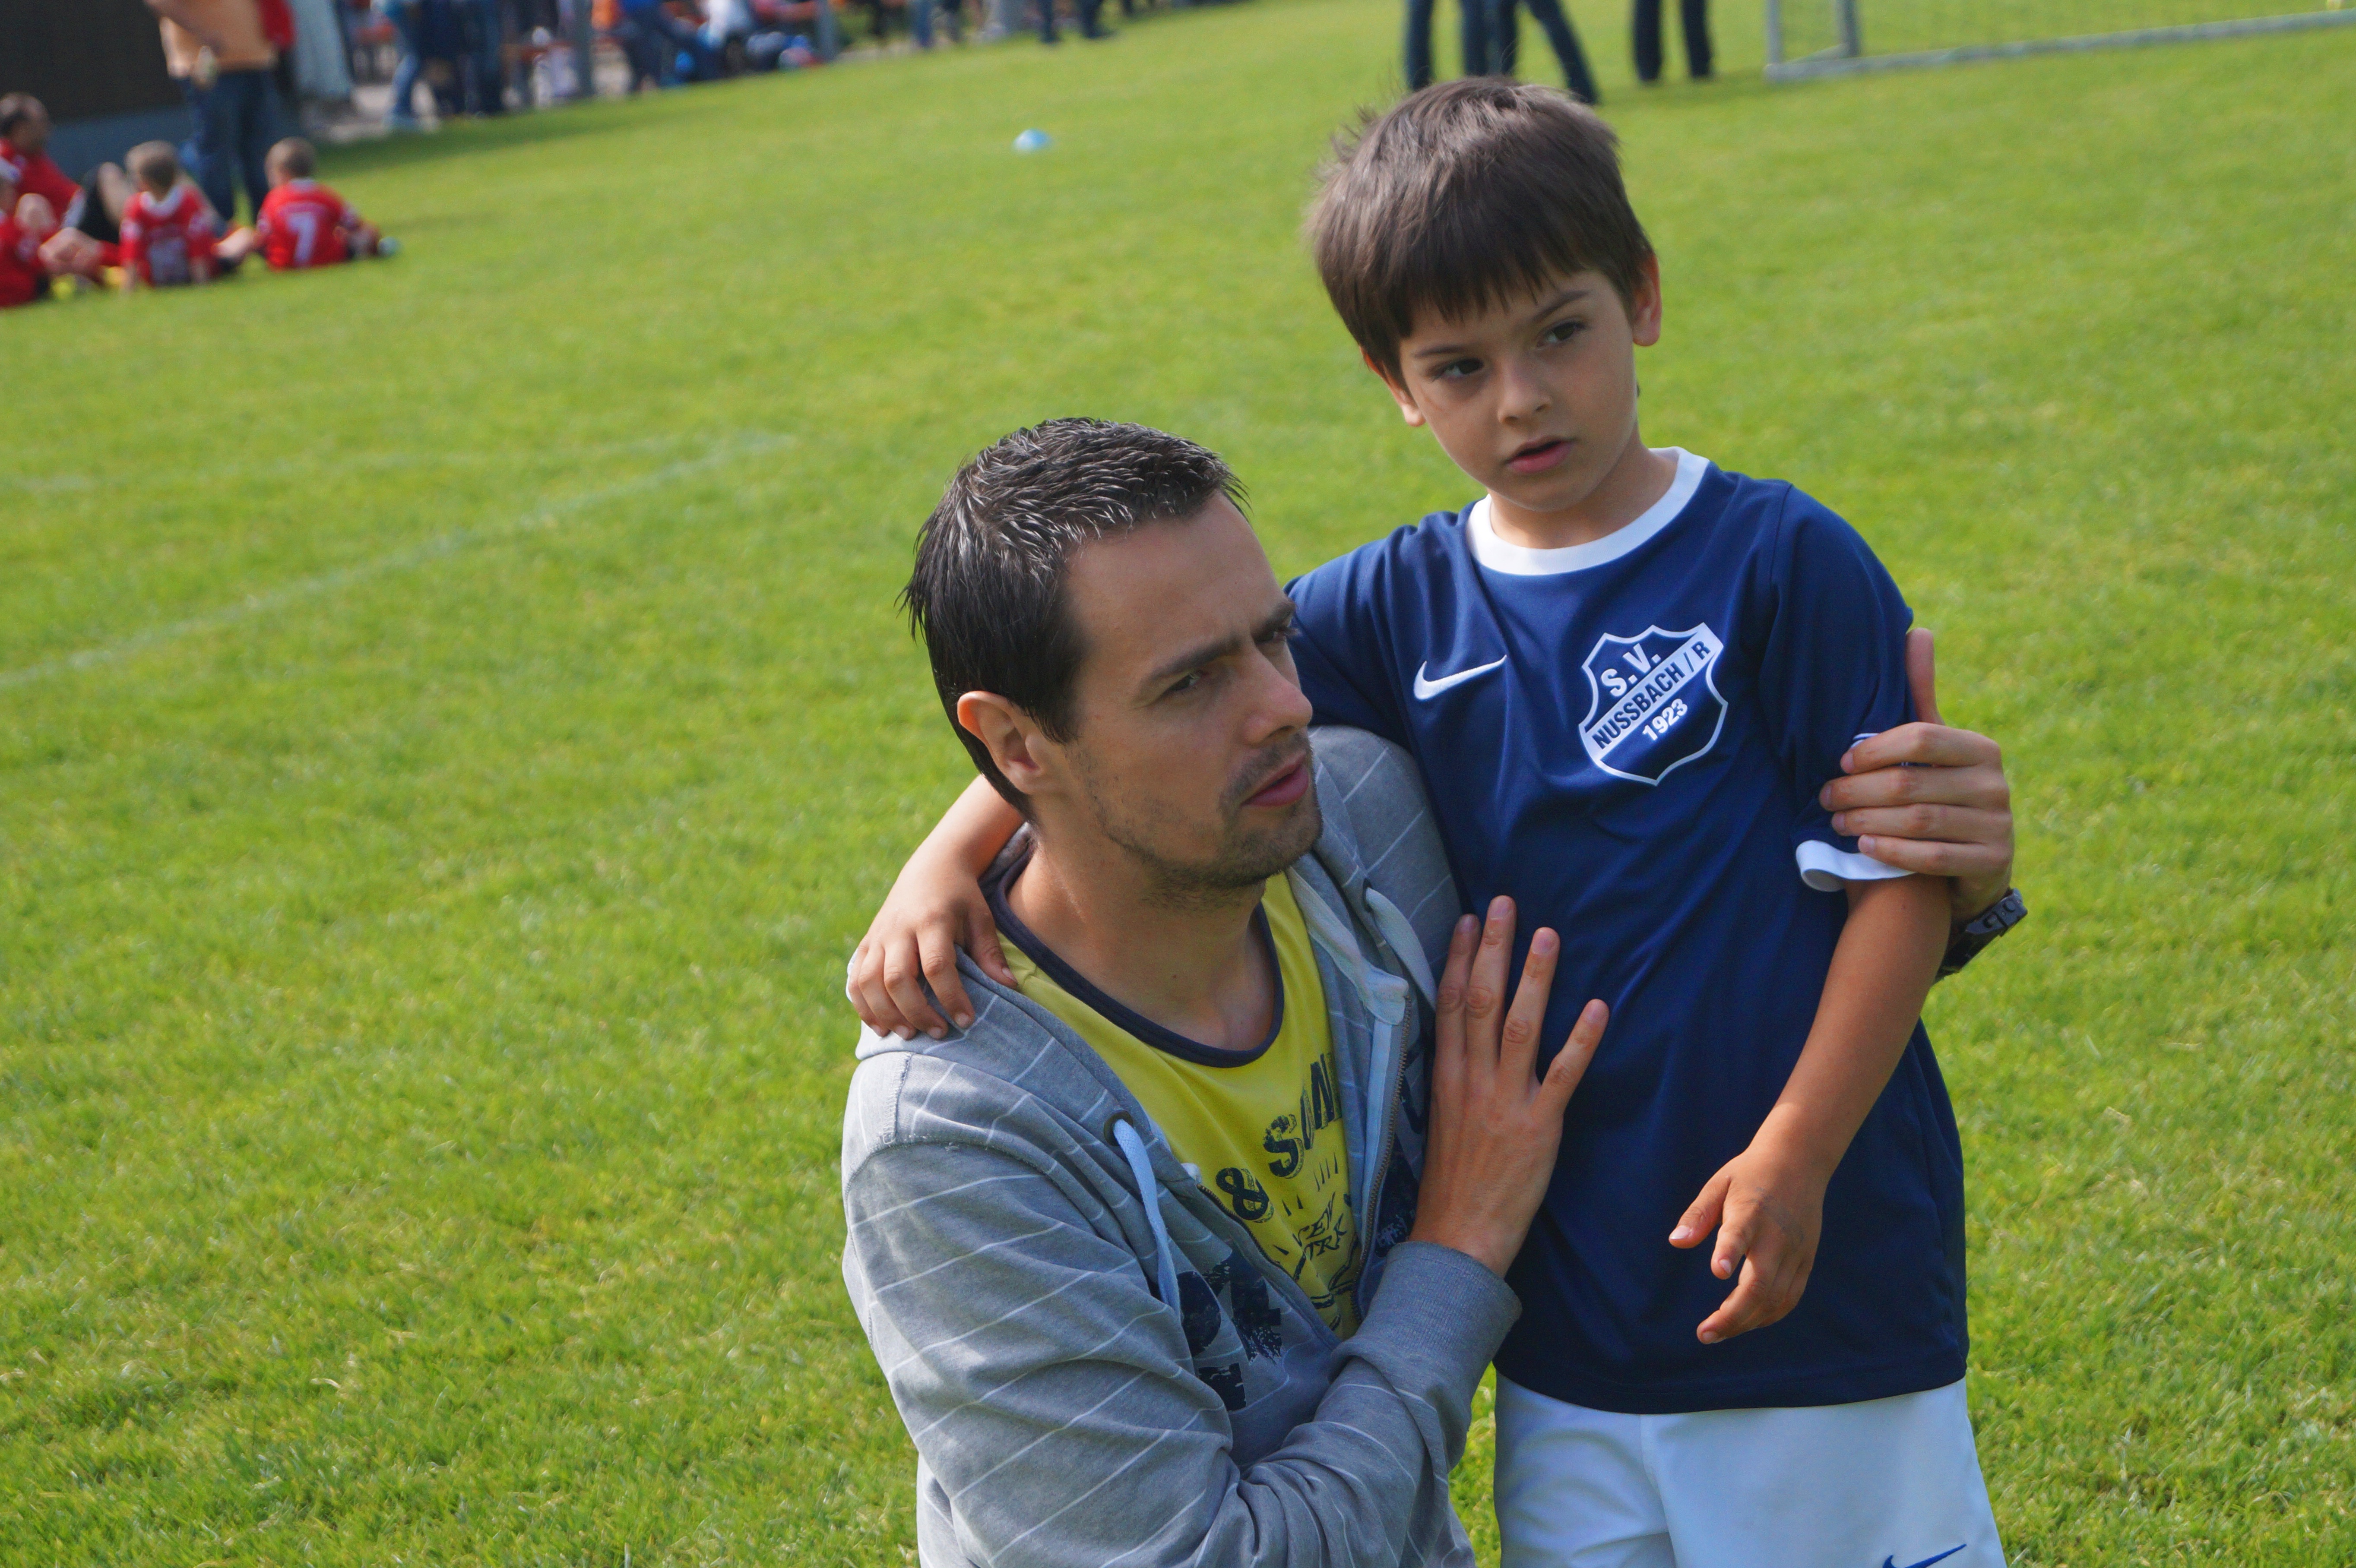
grass, people, game, play, youth, father, soccer, child, football, player, parent, sports, match, tournament, support, win, the son of, advertising free, the disappointment, competition event